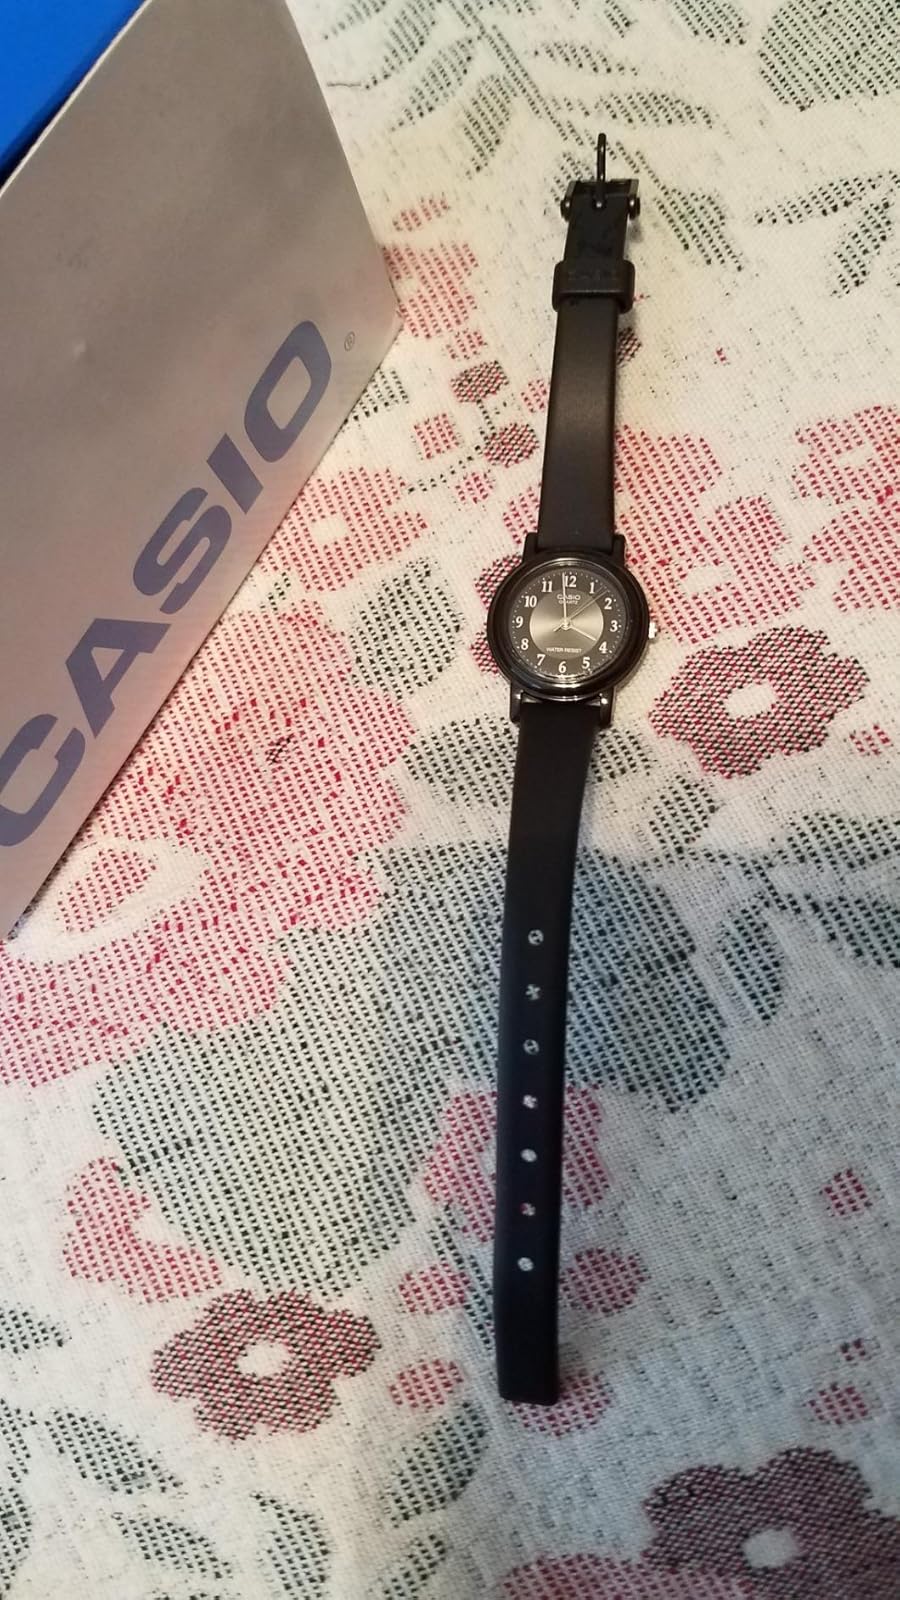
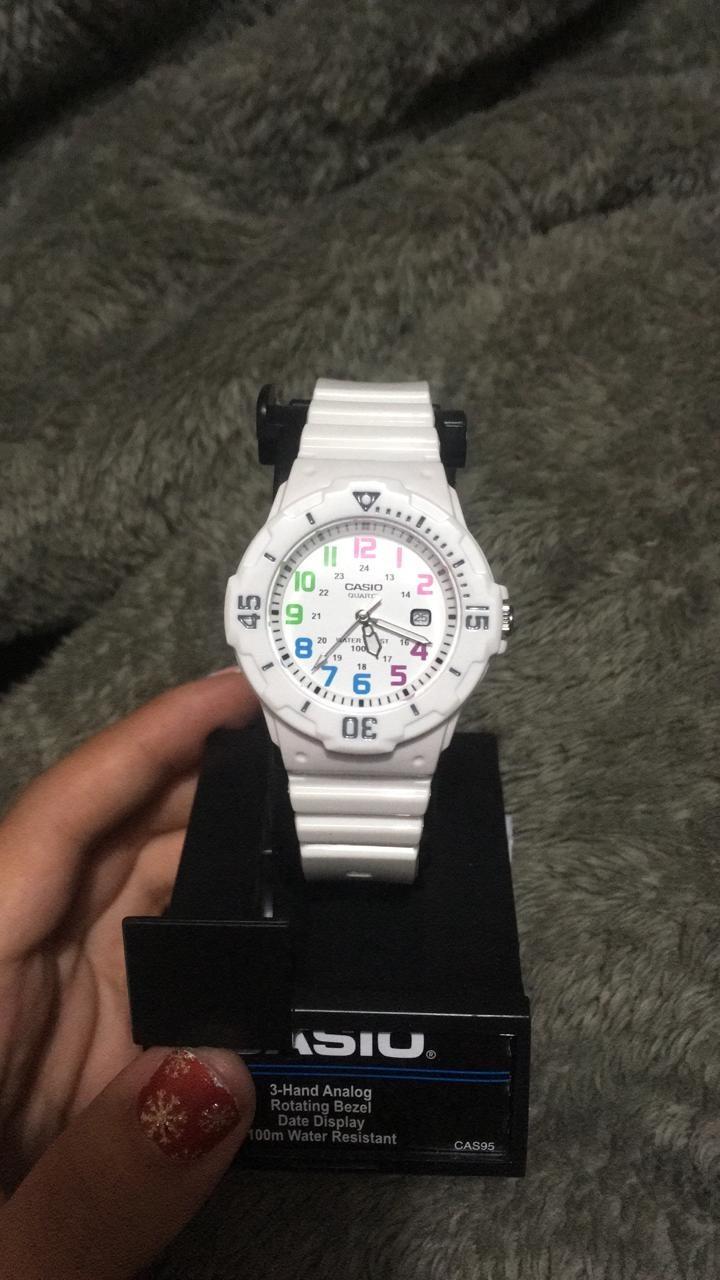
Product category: accessories_watch
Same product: no